Ahuitzotl

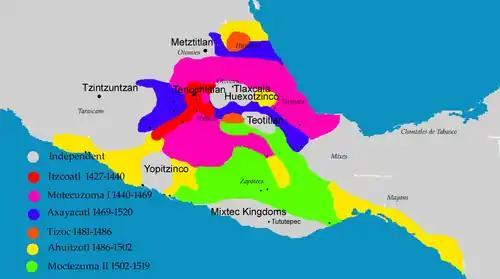
Map showing the expansion of the Aztec Triple Alliance. The conquests of Ahuitzotl are marked in yellow.

Ahuitzotl was the eighth Aztec ruler, the "Huey Tlatoani" of the city of Tenochtitlan, son of princess Atotoztli II. His name literally means "Water Thorny" and was also applied to the otter. It is also theorized that more likely, the animal called ahuitzotl is actually the water opossum, the hand symbolizing its prehensile tail, which otters notably lack.